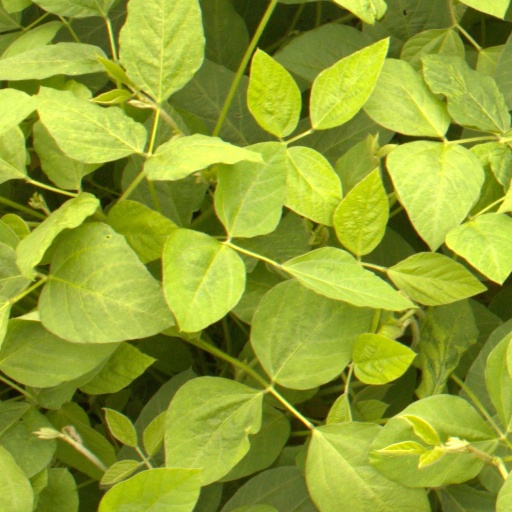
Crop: soybean